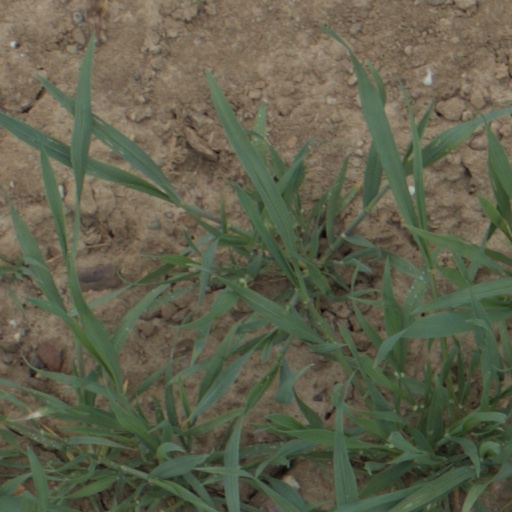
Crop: wheat